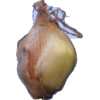
Label: onion